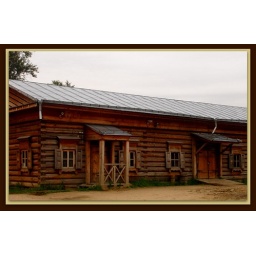
wooden house in siberia